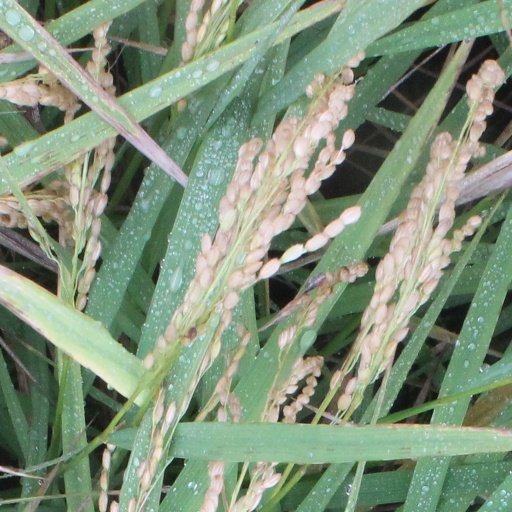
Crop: rice